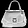
Label: Bag